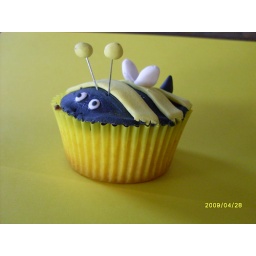
This is in the newPlanet cake book